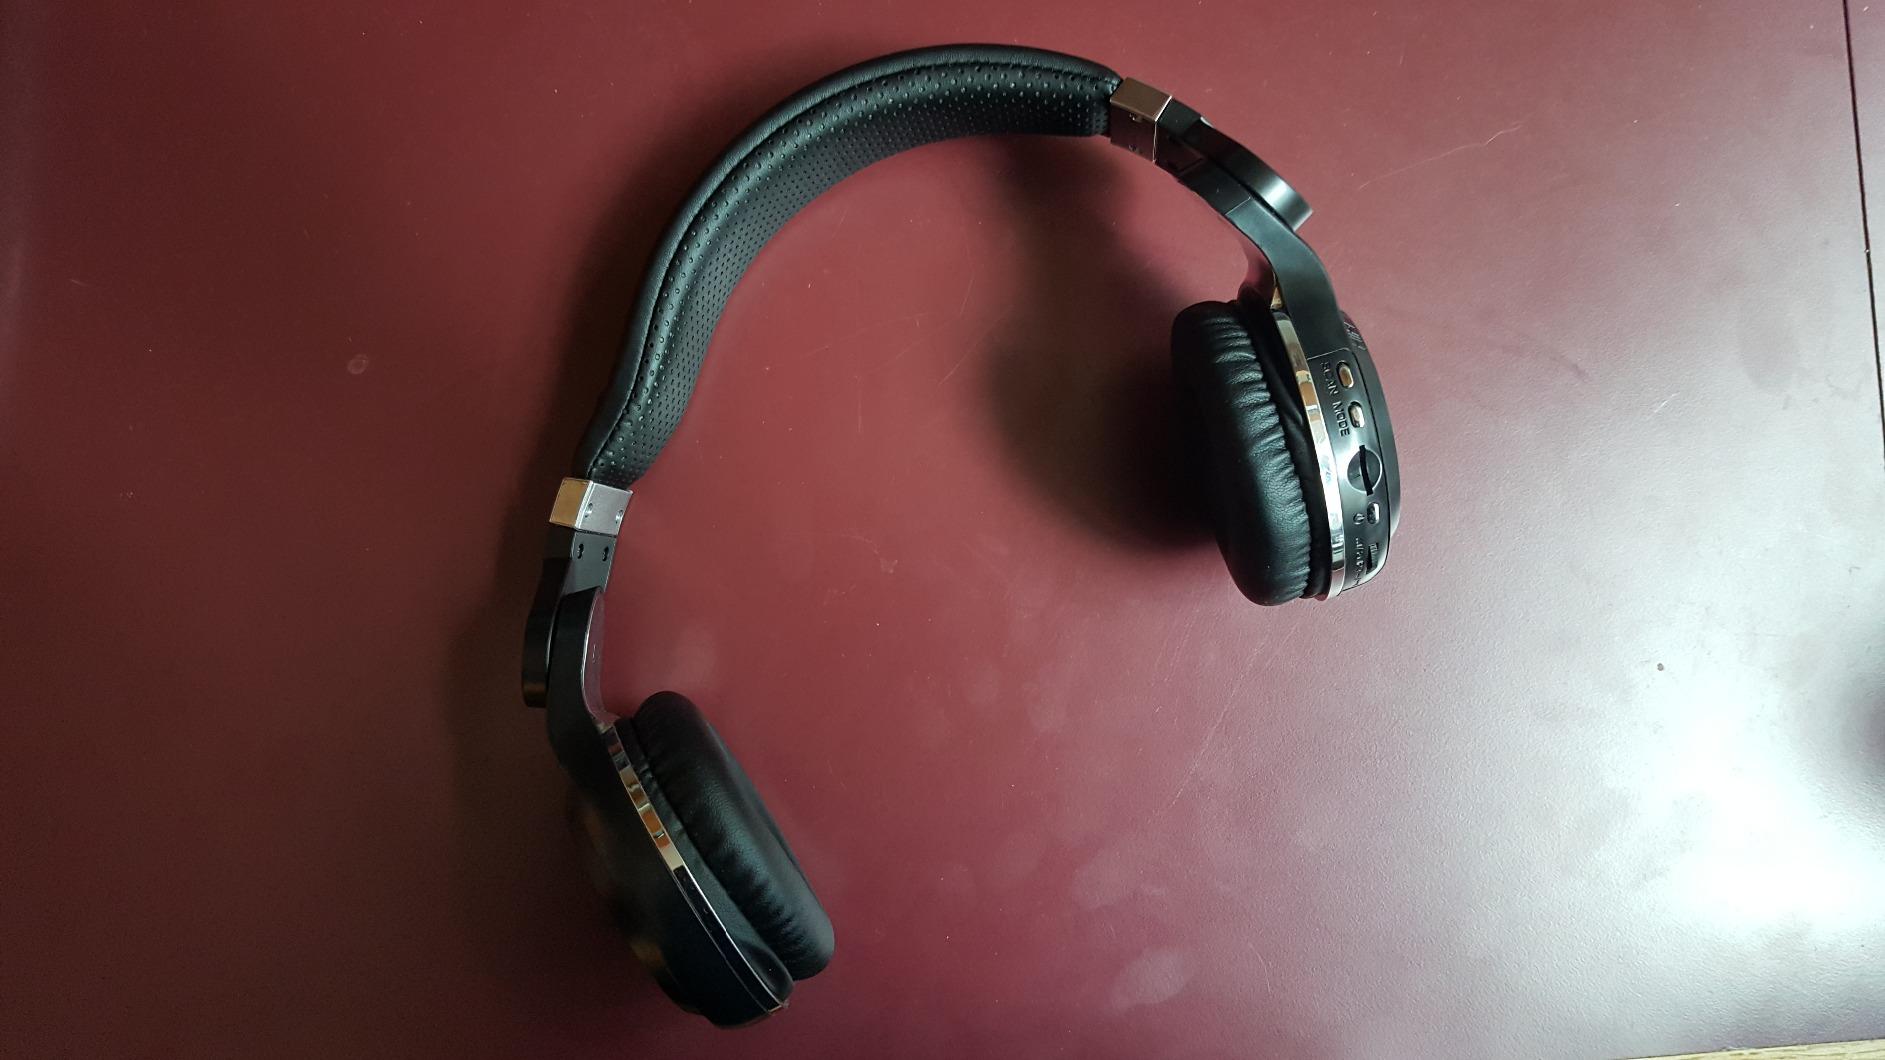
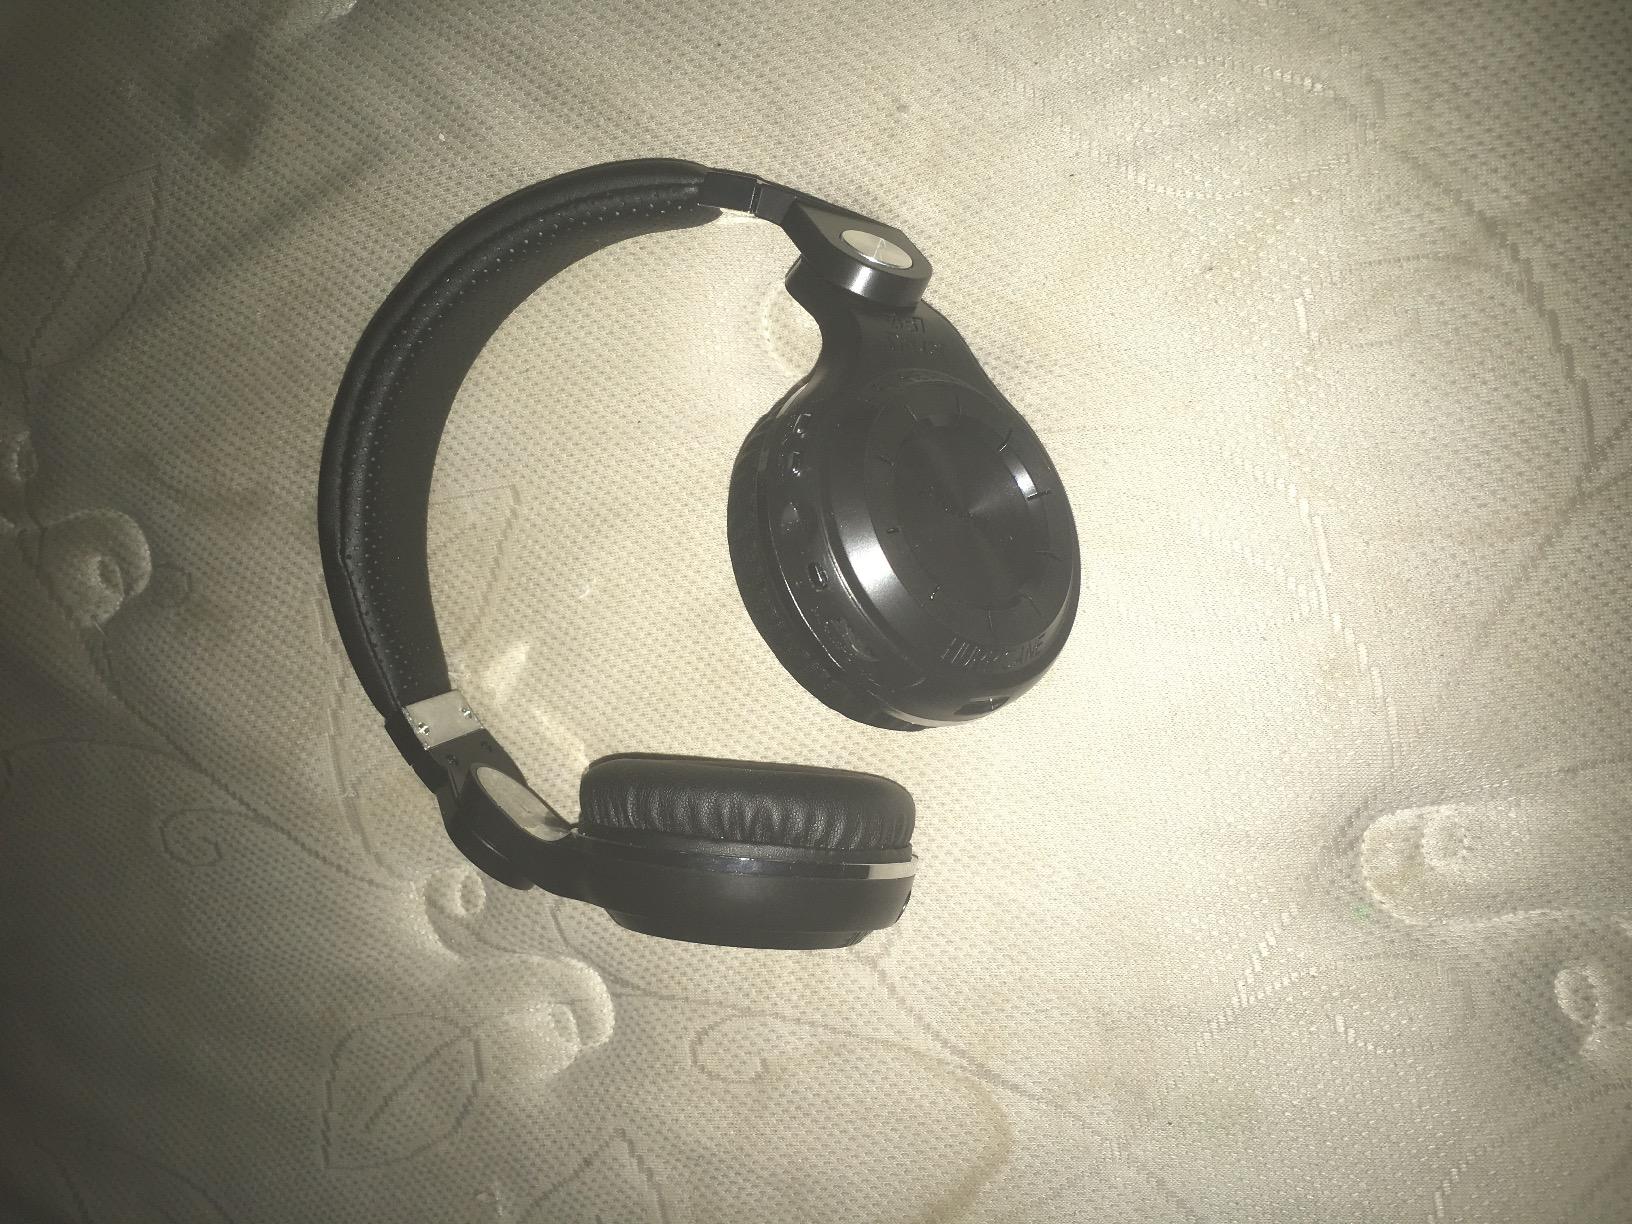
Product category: headphones
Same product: no